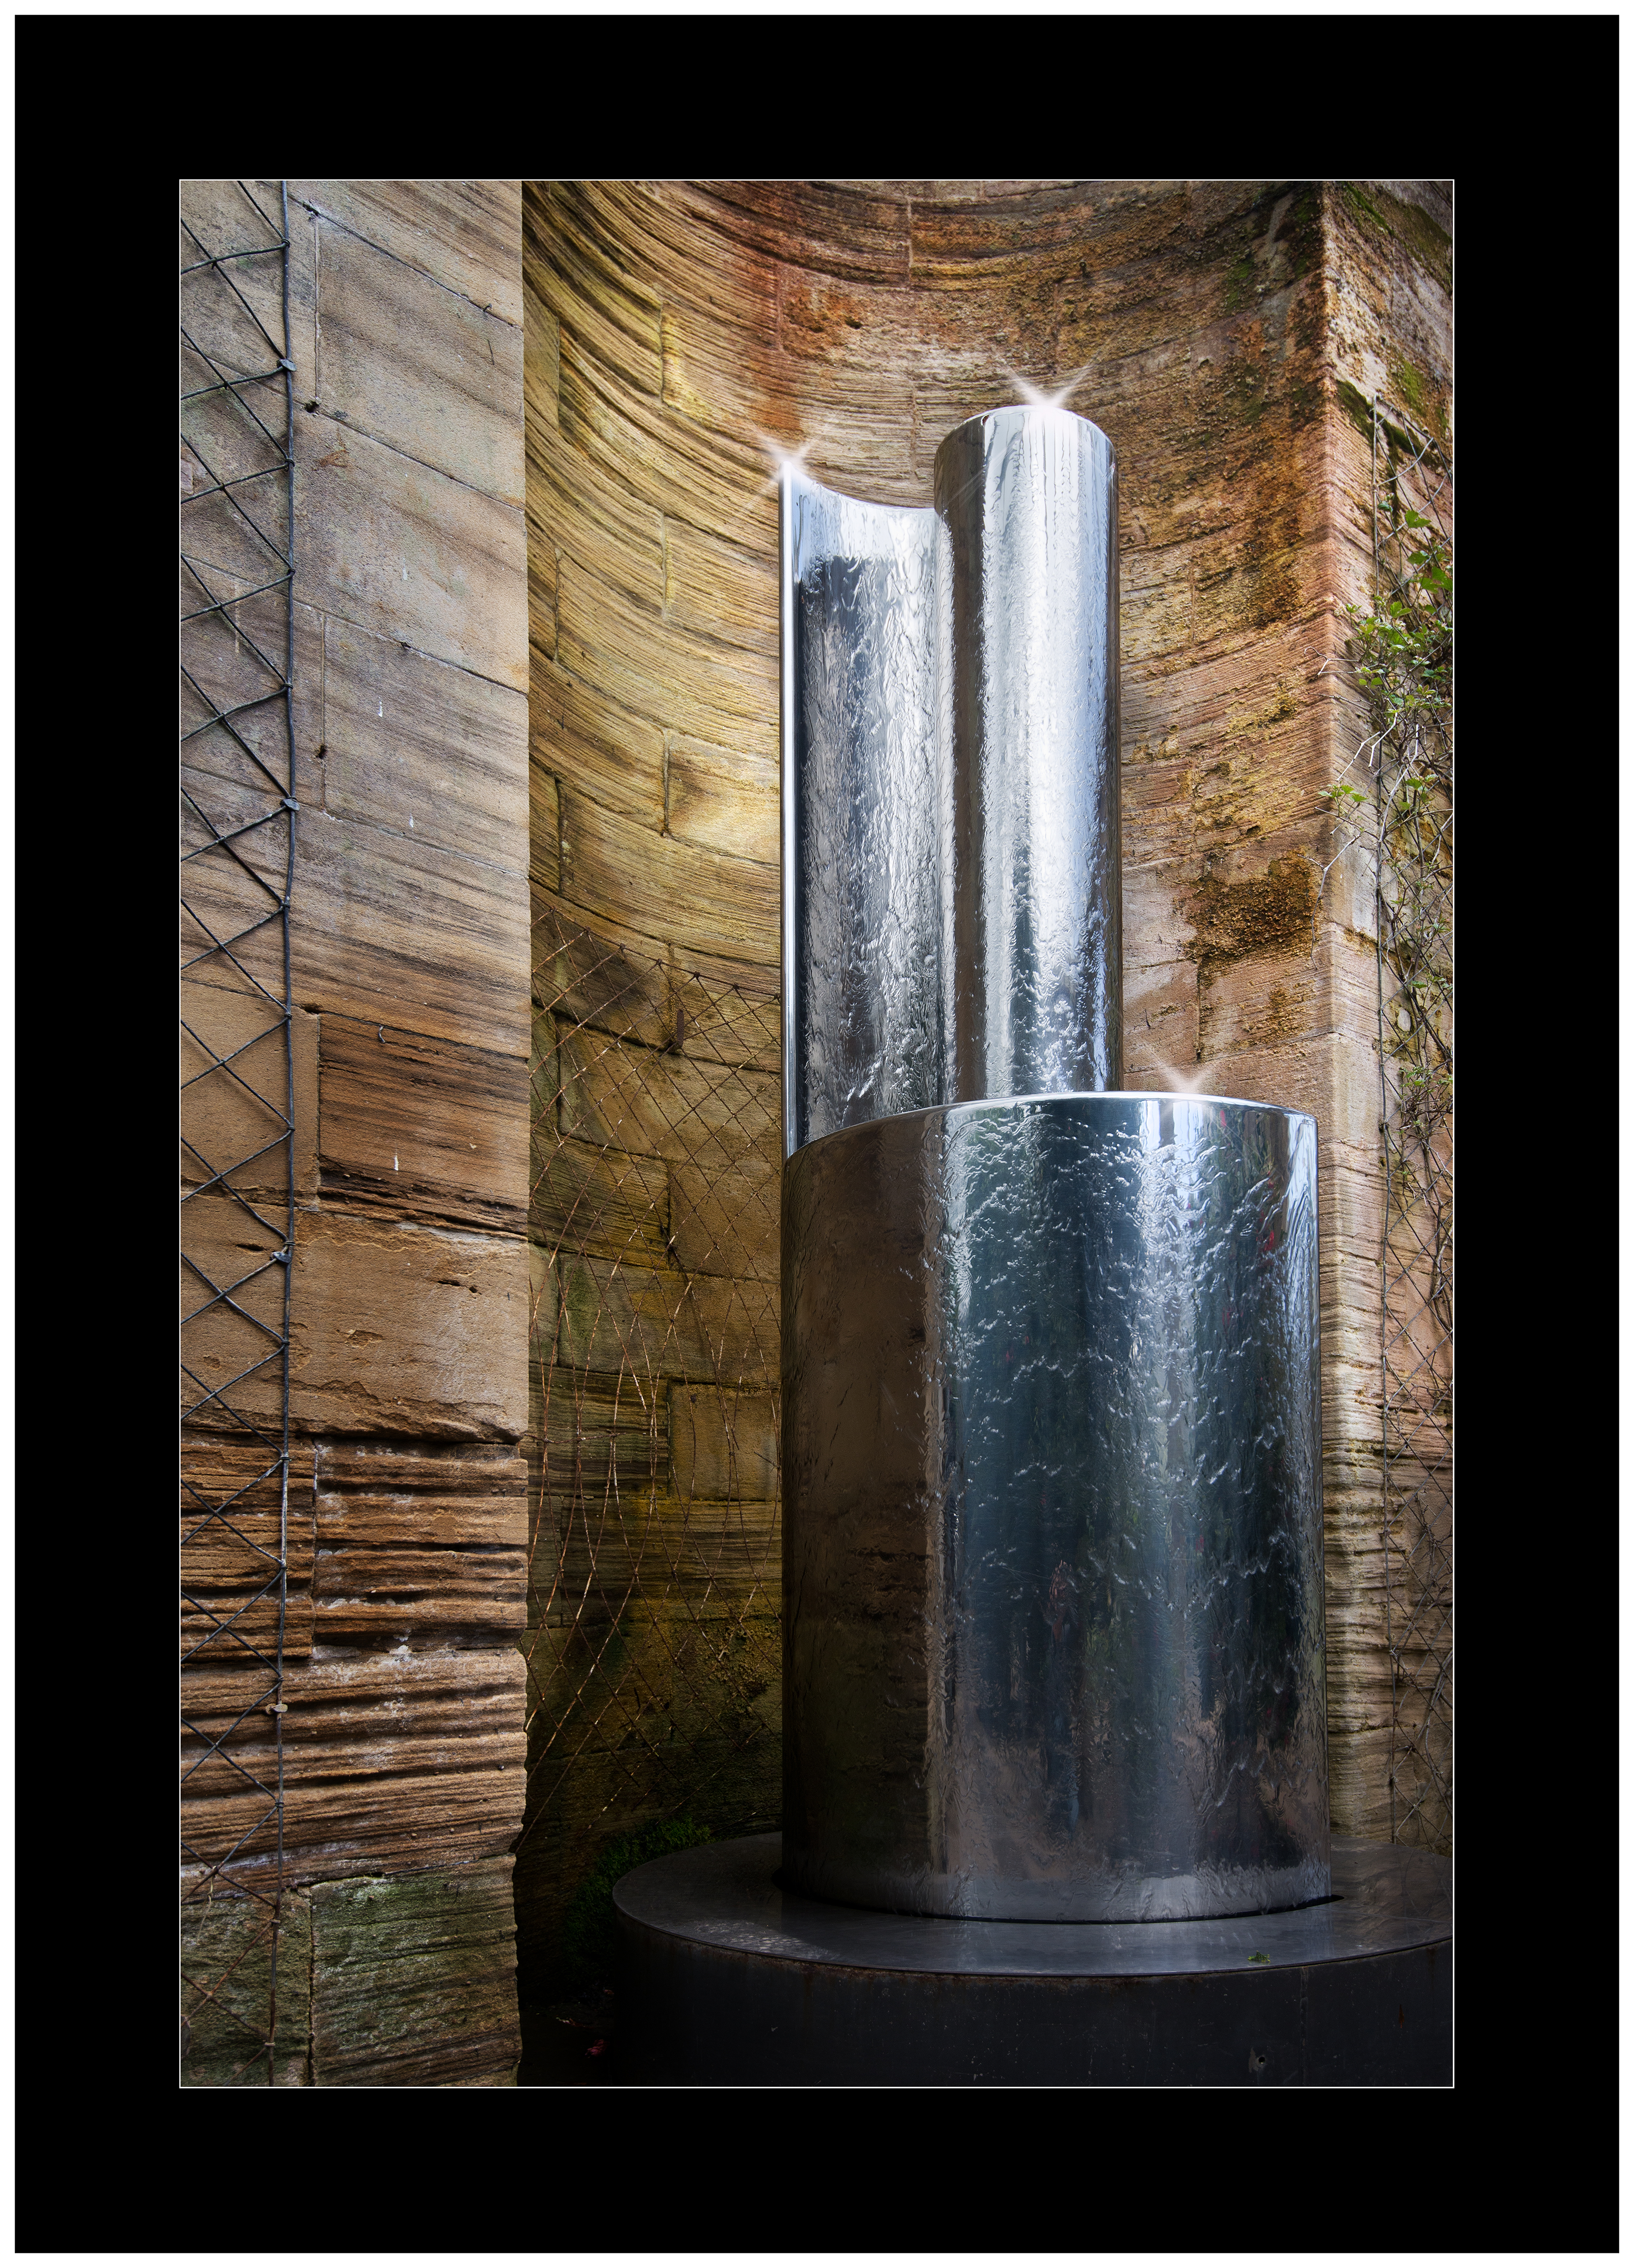
water, structure, warm, building, wet, stone, steel, column, museum, colourful, color, park, metal, artist, nikon, brick, lighting, modern, painting, yorkshire, art, vertical, modernart, exhibit, nikkor, monolith, yorkshiresculpturepark, parkland, modern art, aliminium